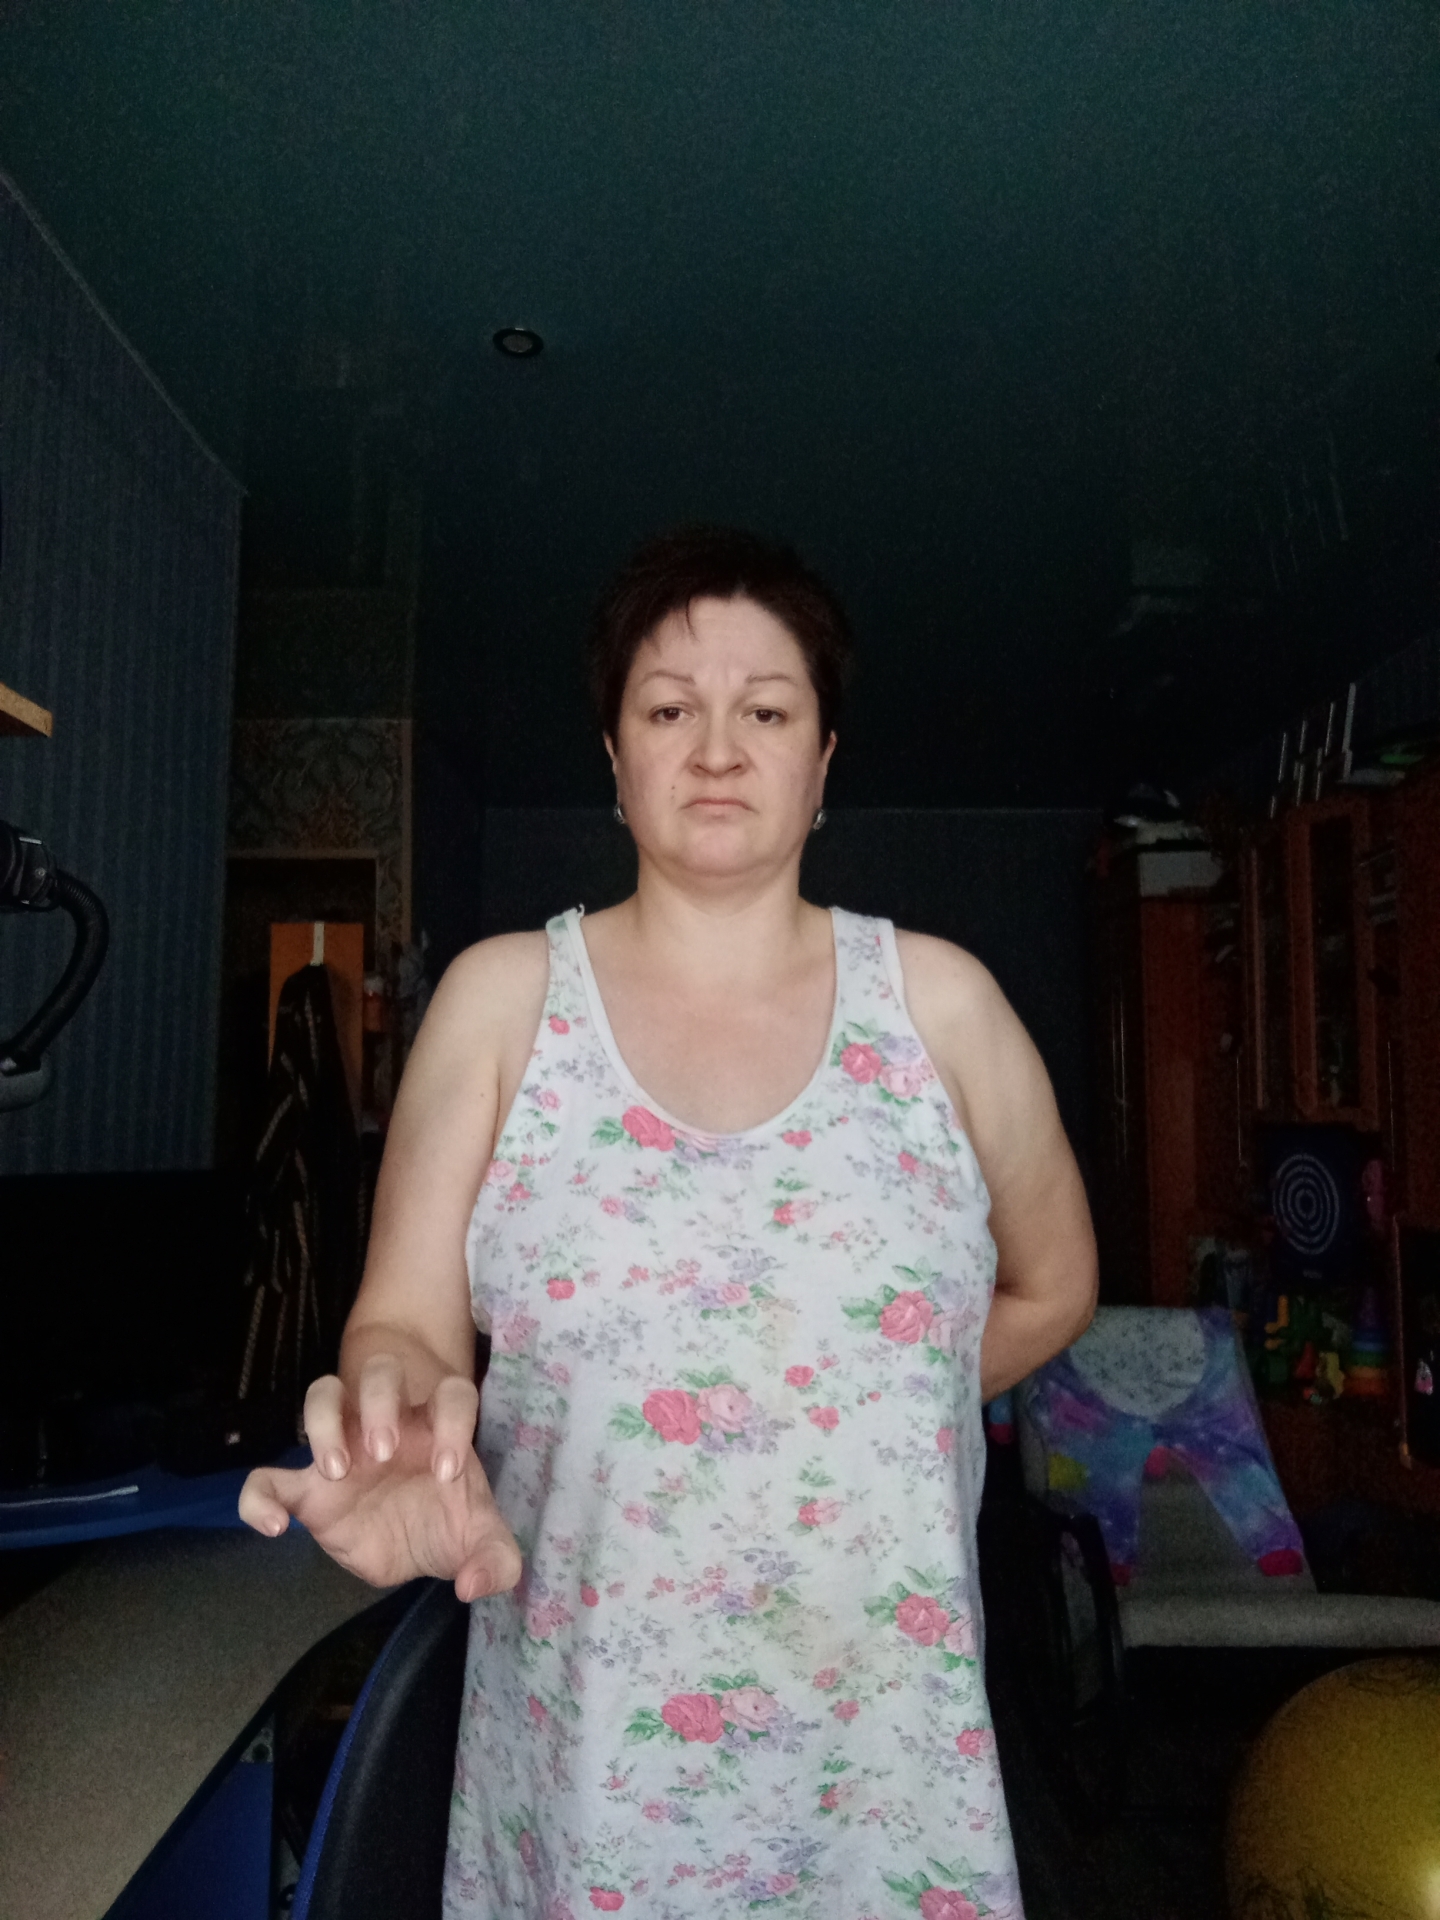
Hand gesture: grabbing